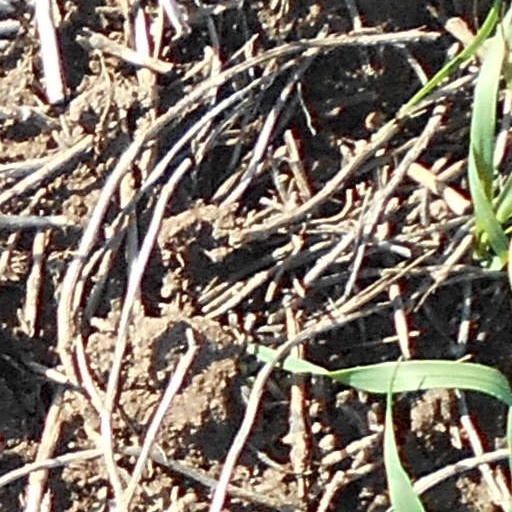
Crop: wheat